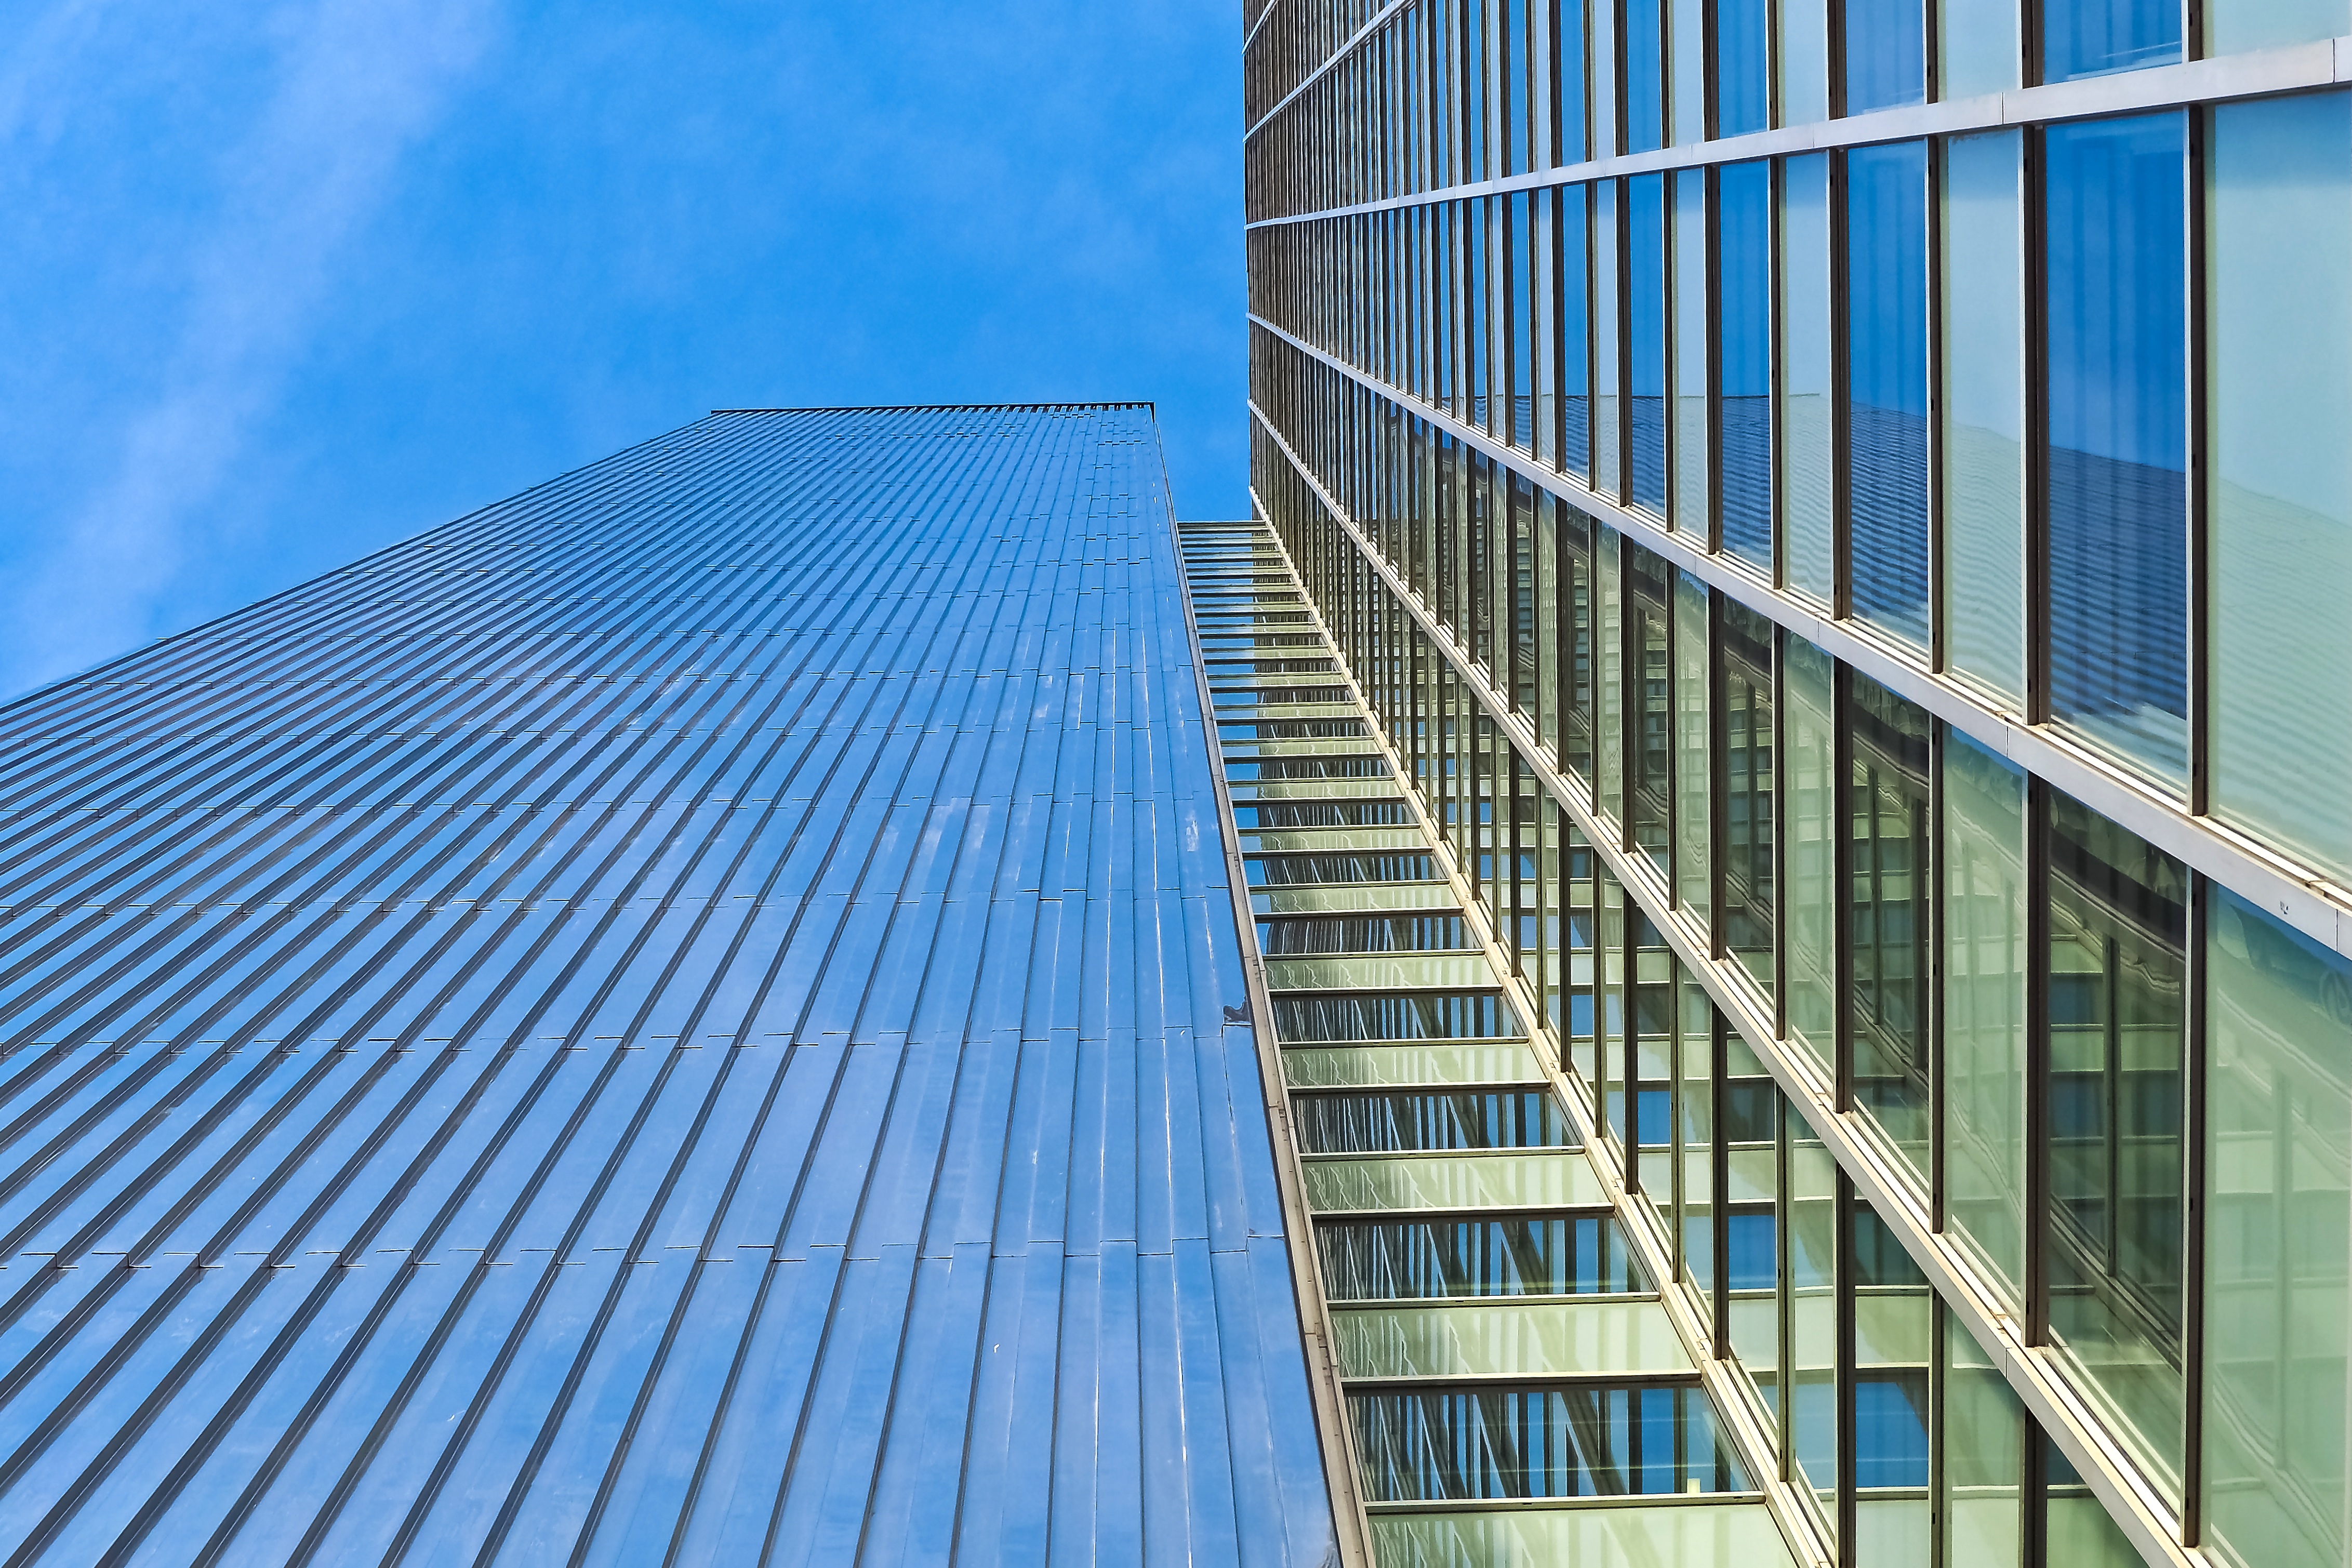
light, architecture, sky, skyline, window, glass, roof, building, city, skyscraper, urban, downtown, line, high, office, facade, blue, professional, modern, office building, tower block, illuminated, modern architecture, clouds, modern building, commercial building, headquarters, low angle shot, glass front, housewife, glass facades, glass window, modern high rise building, town center, dusseldorf, daylighting, modern home